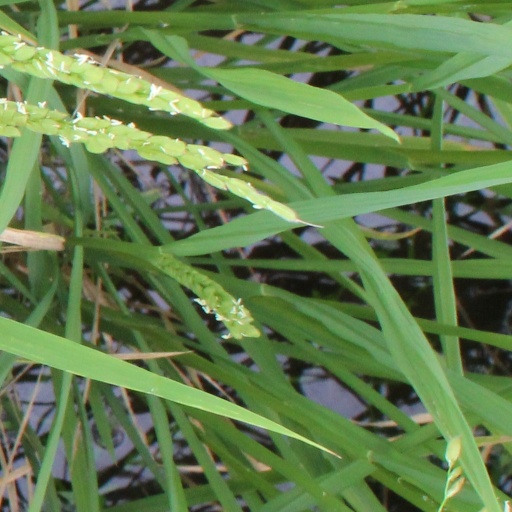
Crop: rice